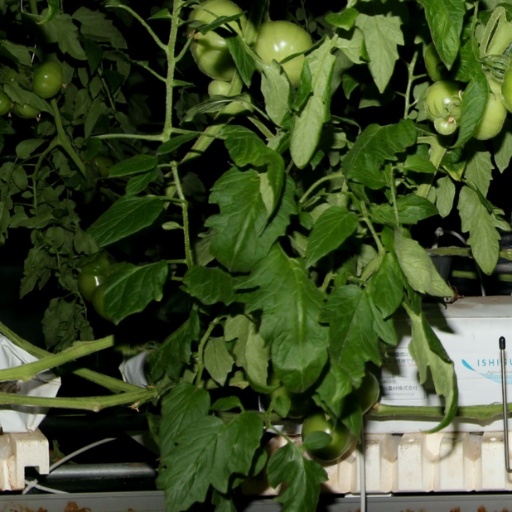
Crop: tomato